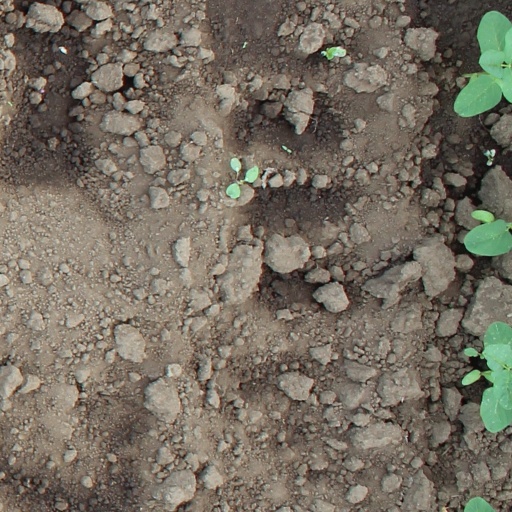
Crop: soybean